Salvador Laurel

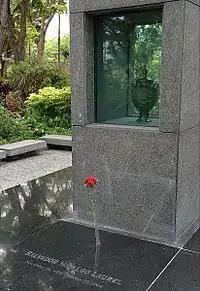
Laurel's cremains are interred at the Libingan ng mga Bayani.

Following his retirement from public service in 1999, Laurel devoted much of his time to law practice, international consultancy, free legal aid, and writing books. He also busied himself with the Nacionalista Party, of which he was president.